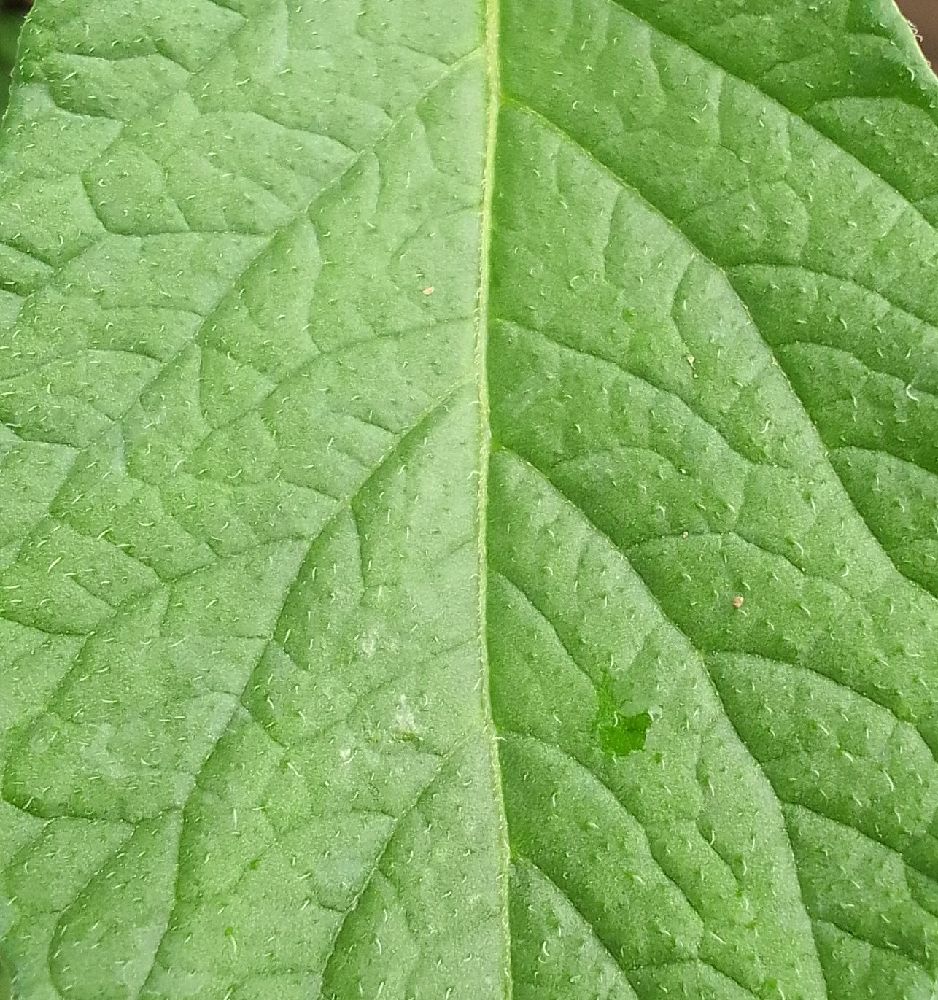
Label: Healthy